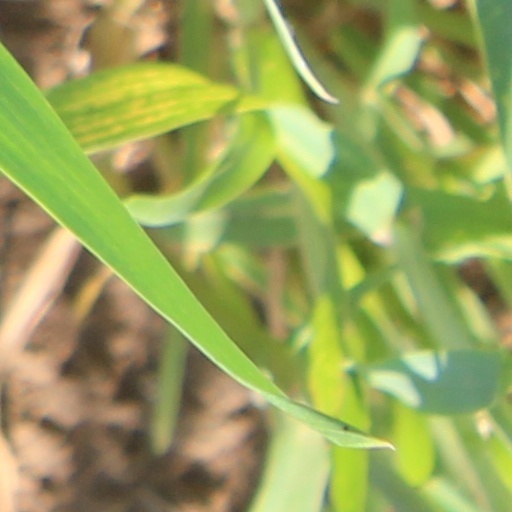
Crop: wheat